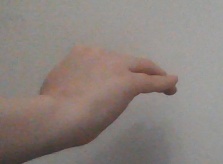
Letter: haa